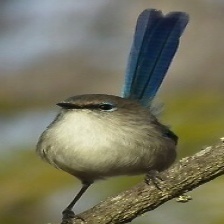
Species: SPLENDID WREN
Scientific name: MALURUS SPLENDENS